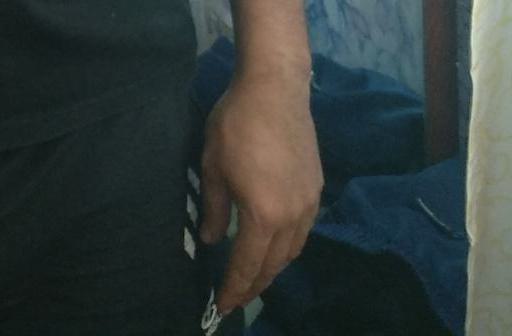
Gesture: no_gesture